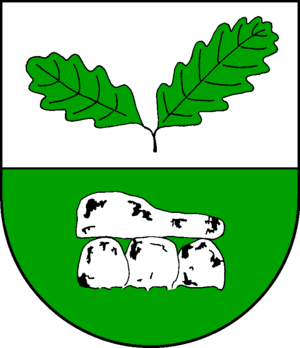
Groß Vollstedt
Coat of arms of Groß Vollstedt
Groß Vollstedt er en kommune og en by i det nordlige Tyskland, beliggende i Amt Nortorfer Land i den sydøstlige del af Kreis Rendsborg-Egernførde. Kreis Rendsborg-Egernførde ligger i den centrale del af delstaten Slesvig-Holsten.